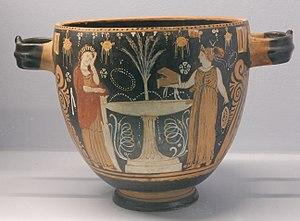
Pyxis sans son couvercle. Deux femmes au loutérion
La céramique paestane à figures rouges est une production artisanale et artistique de la cité antique de Paestum, fondée au sud de la Campanie vers 600 avant notre ère. La colonie grecque, appelée Poseidonia, prend le nom de Paiston au moment de sa conquête par les Lucaniens, puis celui de Paestum au moment de sa conquête par les Romains en 272 av. J.-C. La céramique paestane est l'une des cinq productions régionales italiotes à figures rouges traditionnellement identifiées, avec les styles lucanien, apulien, campanien, et sicilien.